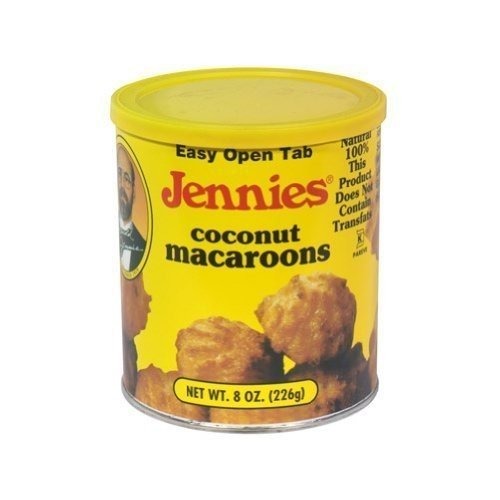
Item Name: JENNIES MACAROON CCNUT CAN, 8 OZ
Value: 8.0
Unit: Ounce

Price: 9.76